Edgar Berger

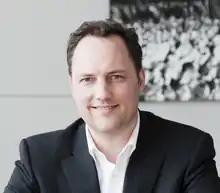
Edgar Berger in 2014

Edgar Berger (born October 19, 1966) is the Chief Executive Officer of the AutoScout24 Group since April 2020. He has more than 25 years of experience in the media, entertainment and tech sector. Berger held the position of chairman and CEO international of Sony Music Entertainment from 2011 to 2017, responsible for business outside the United States, before being replaced by Rob Stringer. Previously, Berger worked for Bertelsmann, RTL and Roland Berger Strategy Consultants. He has been on the board of the German Music Industry Association.